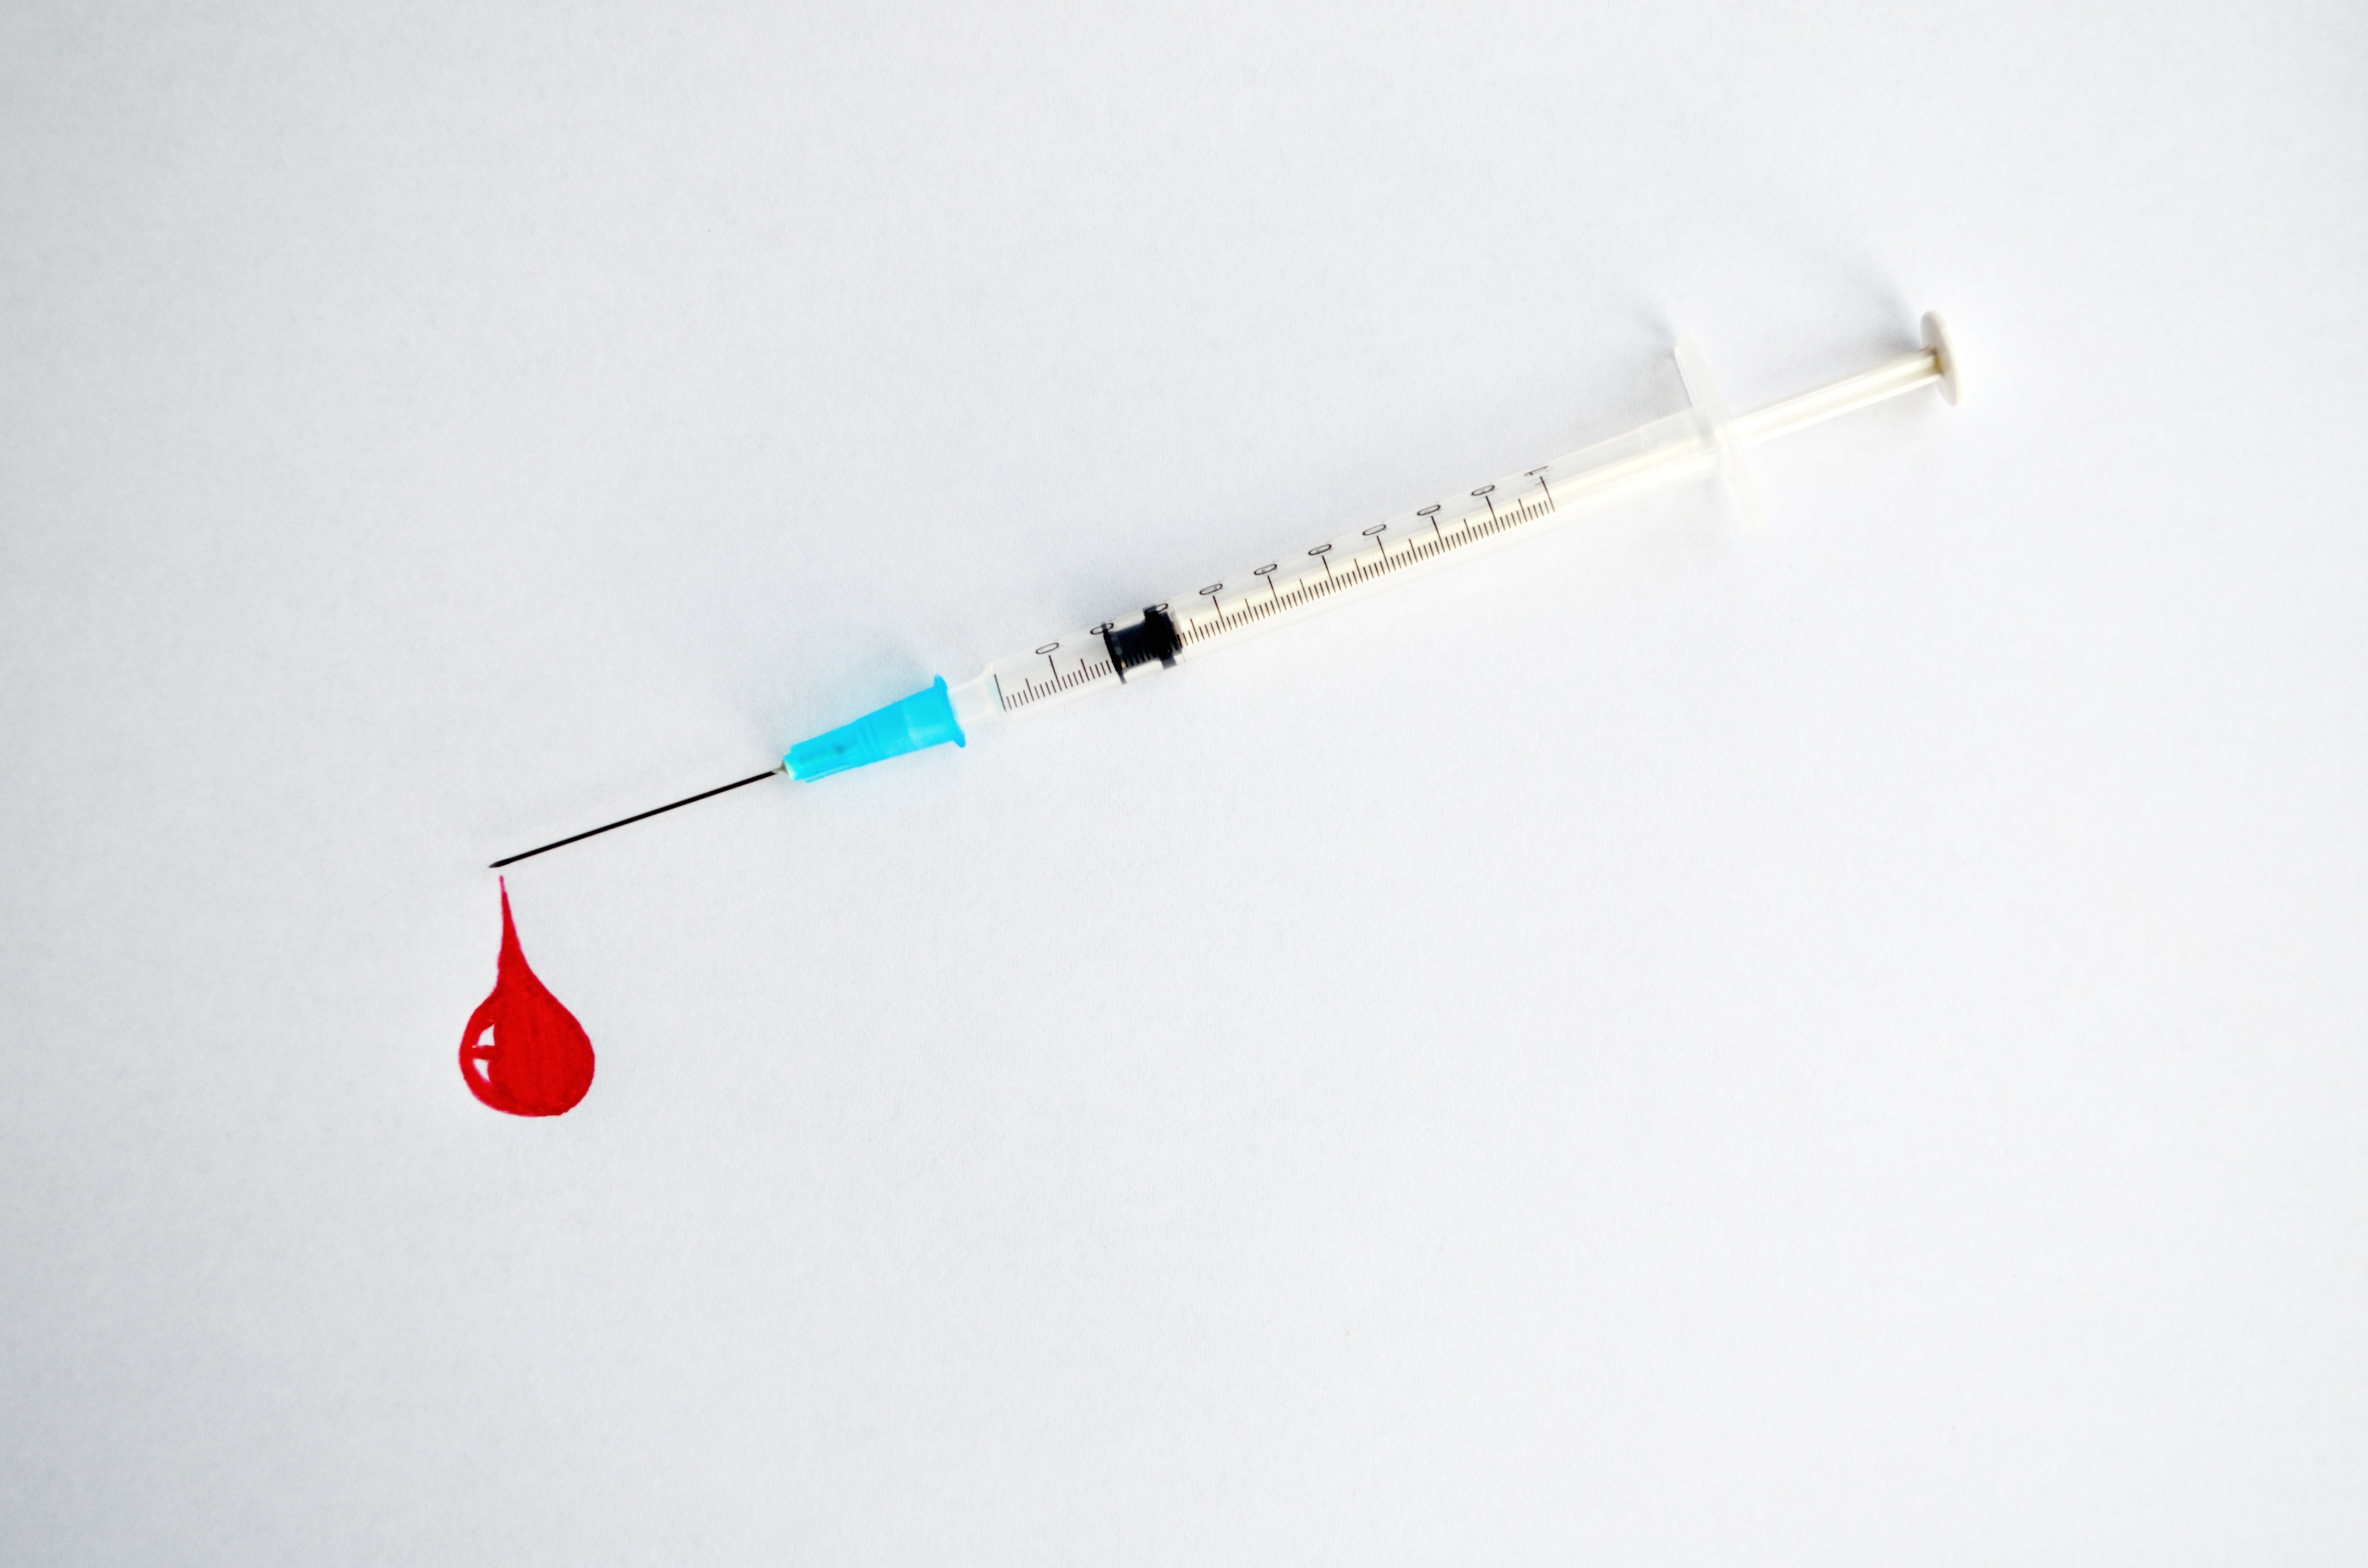
needle, group, gift, lighting, life, product, help, blood, background, hospital, negative, test, positive, rescue, surgery, tests